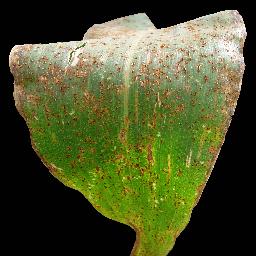
Label: Corn___Common_rust